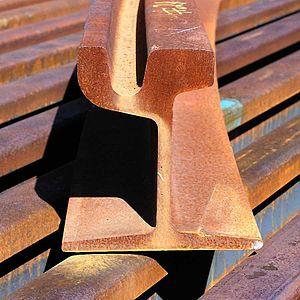
Coupe d’un rail à gorge typiquement utilisé sur des réseaux de tramways lorsque la voie doit être encastrée dans la chaussée. Photo prise à Toronto, sur un chantier auxiliaire de modernisation de la boucle de la station St-Clair.
La ligne 2 du tramway de Nice, appelée T2 ou « Ligne Ouest-Est », est une ligne de transport en commun en site propre du tramway de Nice exploitée par la régie Ligne d'Azur. Parcourant un tracé est / ouest, elle relie d’un côté le port et d’un autre côté soit le centre administratif soit le terminal 2 de l’aéroport de la commune de Nice.
La ligne 1 du tramway de Nice, appelée T1, est une ligne de transport en commun en site propre du tramway de Nice exploitée par la régie Ligne d’Azur, mise en service en 2007 et reliant le quartier de Saint-Sylvestre au quartier Pasteur de la commune de Nice, en suivant un tracé desservant le centre de la ville.
La ligne T1 du tramway de Valenciennes est une ligne de tramway entrée en service en 2006, originellement sous le nom de Ligne 1 puis Ligne A entre 2010 et 2014, pour enfin redevenir Ligne T1.
Le tramway, plus couramment le tram, est une forme de transport en commun urbain ou interurbain à roues en acier circulant sur des voies ferrées équipées de rails plats, et qui est soit implanté en site propre, soit encastré à l'aide de rails à gorge dans la voirie routière.
Le tramway de Rennes est un ancien réseau de tramway urbain et interurbain à voie métrique, exploité entre 1897 et 1952 par les Tramways électriques rennais pour le compte de la Compagnie de l'Ouest Électrique. Le réseau de tramway créé alors est la base du système actuel de transport et communication à Rennes. Bien que la métropole rennaise ait opté à la fin du XXᵉ siècle pour un métro et des bus à haut niveau de service, la réimplantation d’un tramway dans la ville revient régulièrement dans les médias.
Un rail est une barre d’acier profilée. Deux files parallèles de rails mis bout à bout forment une voie ferrée. Ils reposent alors généralement sur des traverses pour conserver un écartement constant.
La ligne 4 du tramway d'Île-de-France est une ligne du tramway d'Île-de-France exploitée par la SNCF reliant Aulnay-sous-Bois d'une part, et Montfermeil d'autre part, à Bondy, dans le département de la Seine-Saint-Denis. Elle est longue de 12,6 kilomètres et se sépare en deux branches.
Le tramway de Villiers-le-Bel est une ancienne ligne de tramway française qui reliait la gare de Villiers-le-Bel - Gonesse - Arnouville au village de Villiers-le-Bel, en Seine-et-Oise, actuel Val-d'Oise. Cette ligne a été exploitée de 1878 à 1949 avant d'être supprimée et remplacée par la ligne d'autobus 268, exploitée par la RATP.